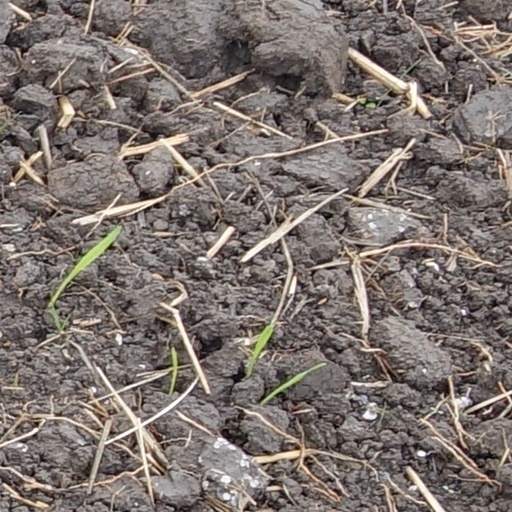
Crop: wheat